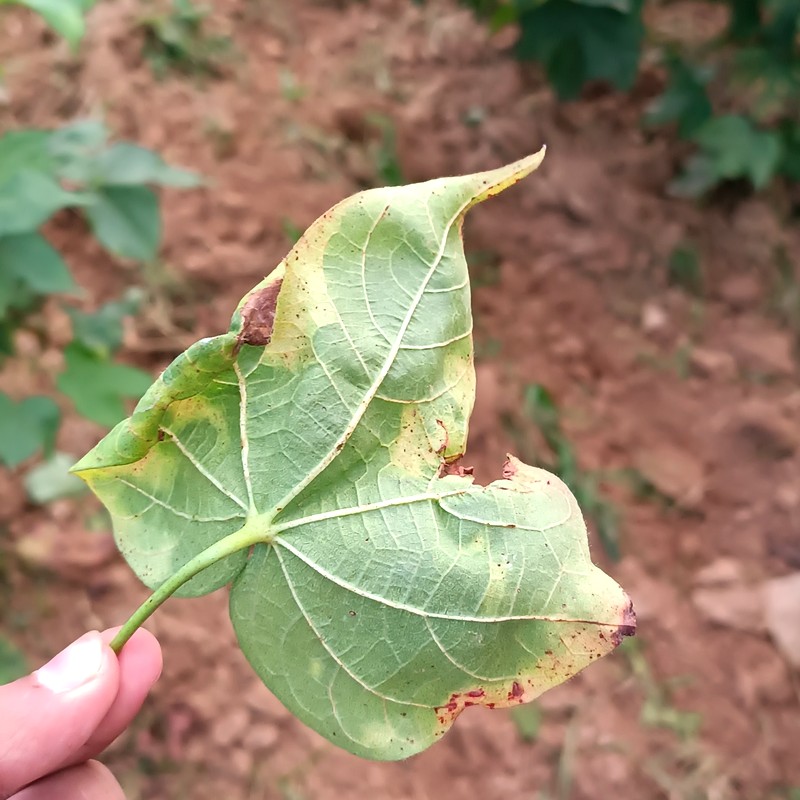
Label: Leaf Redding